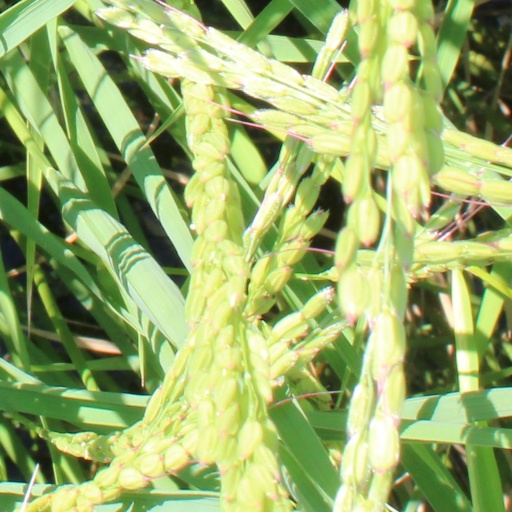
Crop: rice